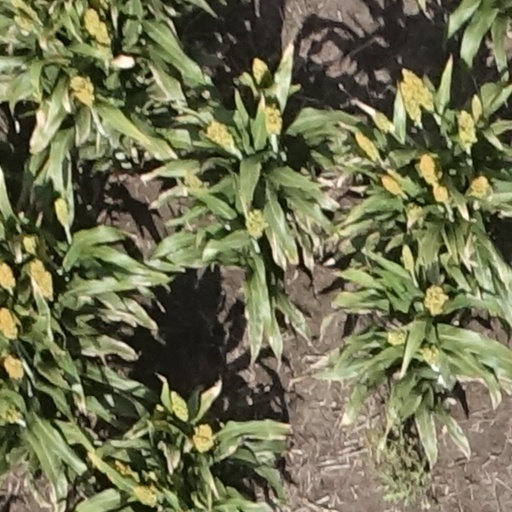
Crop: sorghum